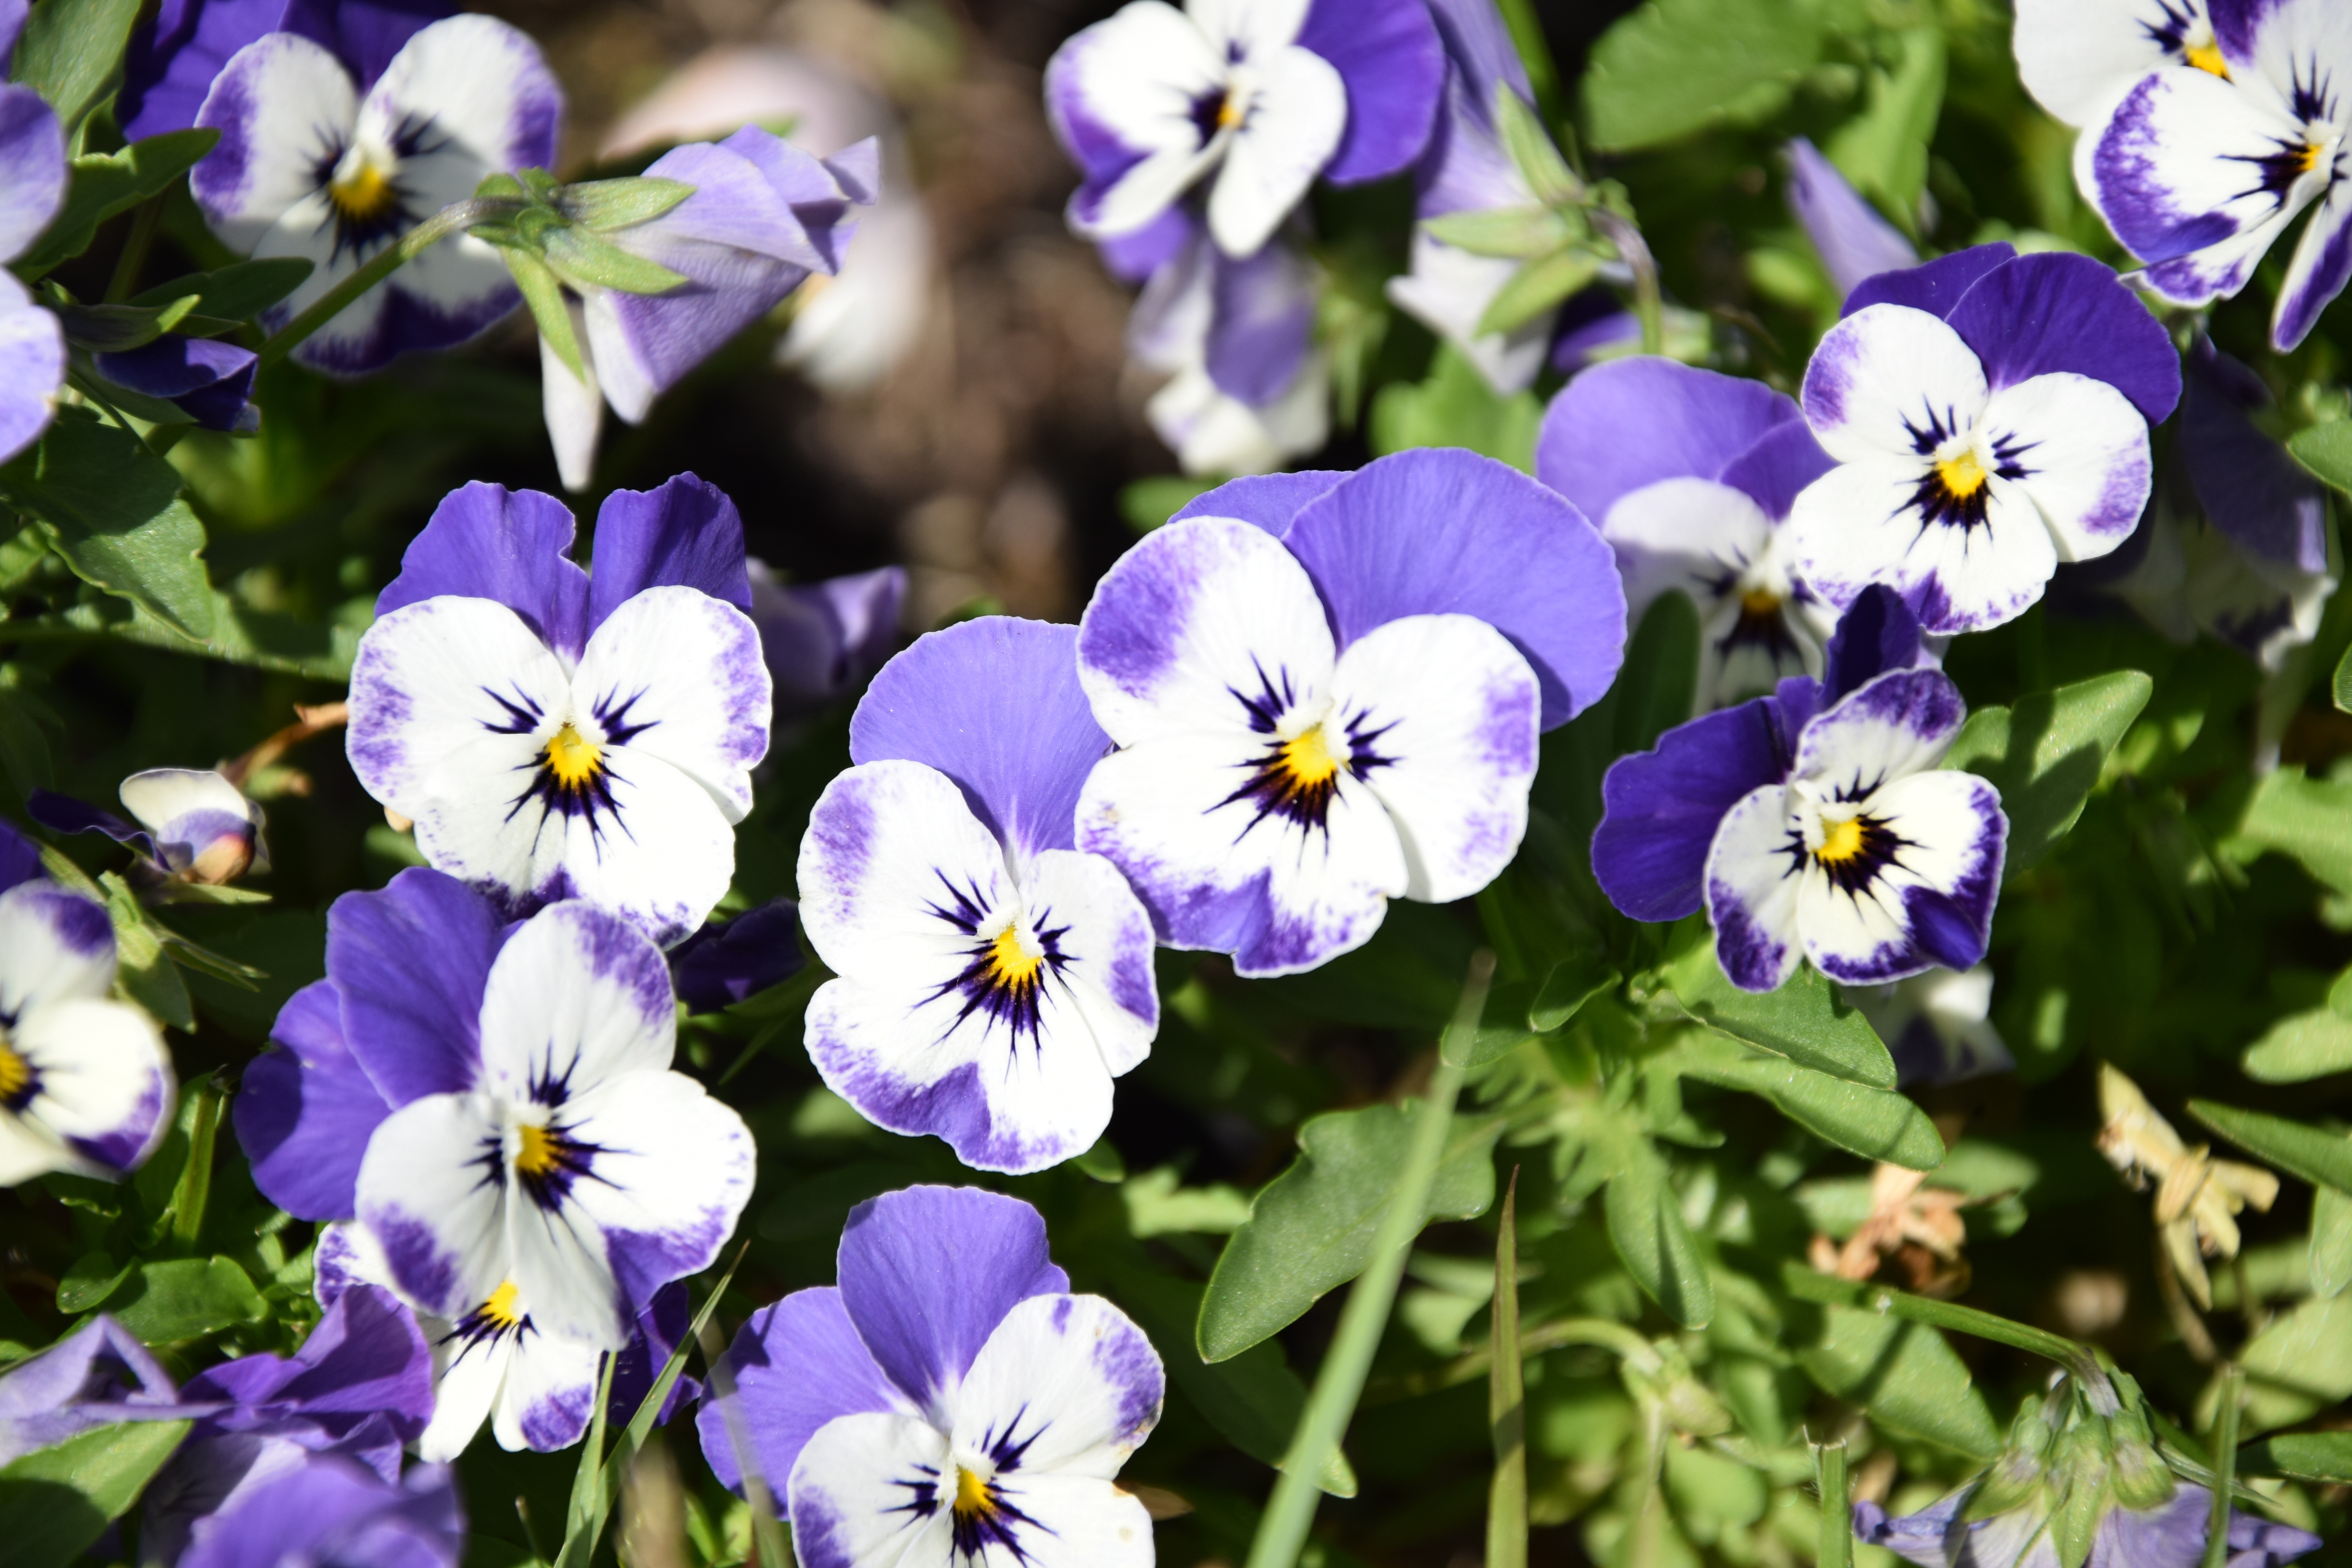
plant, white, meadow, flower, purple, natural, japan, flora, wildflower, flowers, viola, pansy, penny, flowering plant, annual plant, land plant, violet family